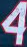
Number: 4